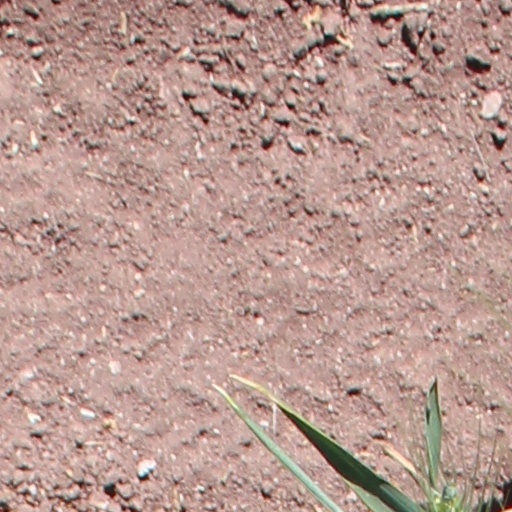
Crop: wheat